Commemorative plaque

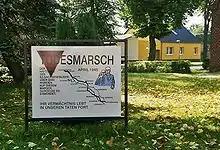
Löwenberger Land (Germany)

Historical markers are put on display by the owners of sites listed by national agencies concerned with historic preservation such as the National Trust for Historic Preservation and the National Register of Historic Places (in the United States), the National Trust for Places of Historic Interest or Natural Beauty (in the United Kingdom), An Taisce (in Ireland), National Historical Commission of the Philippines (in the Philippines), and the National Trusts of other countries.